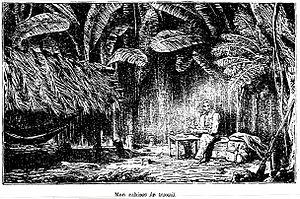
Armand Reclus de son nom complet Elie Armand Ebenhezer Reclus né à Orthez le 13 mars 1843 et mort à Sainte-Foy-la-Grande le 9 janvier 1927 est un ingénieur naval, officier de marine et géographe français. Explorateur de la zone du Darien en Amérique centrale, il est l'un des pères du projet du canal de Panama.